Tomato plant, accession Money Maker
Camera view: tilt-top (135 deg); turntable rotation: 0 degrees
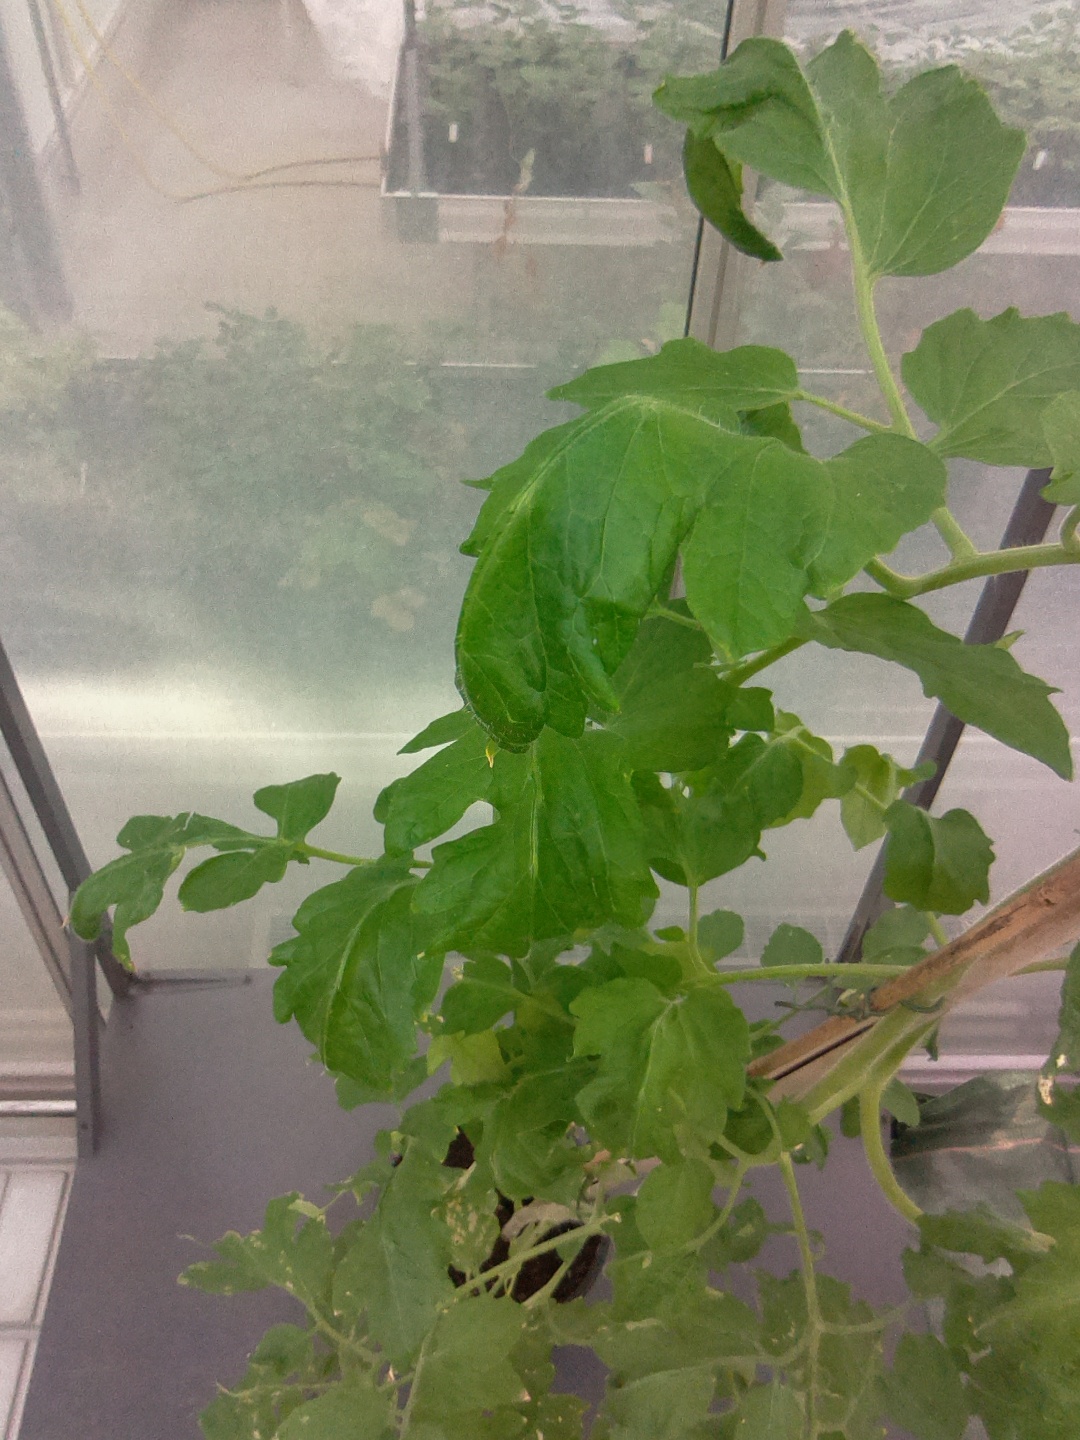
BBCH growth stage 70: Fruits at the main stem or branches visibles